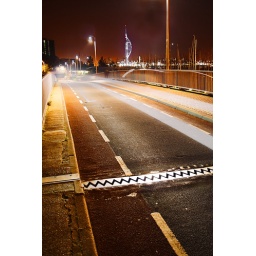
the streaks are from a car driving over the bridge